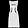
Label: Dress